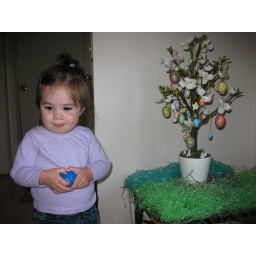
Poor Em was clobbered on the face by a ball at Dog Park earlier that day! :-(